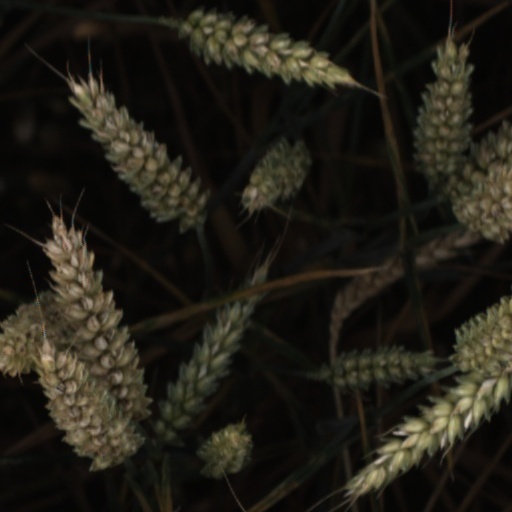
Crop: wheat